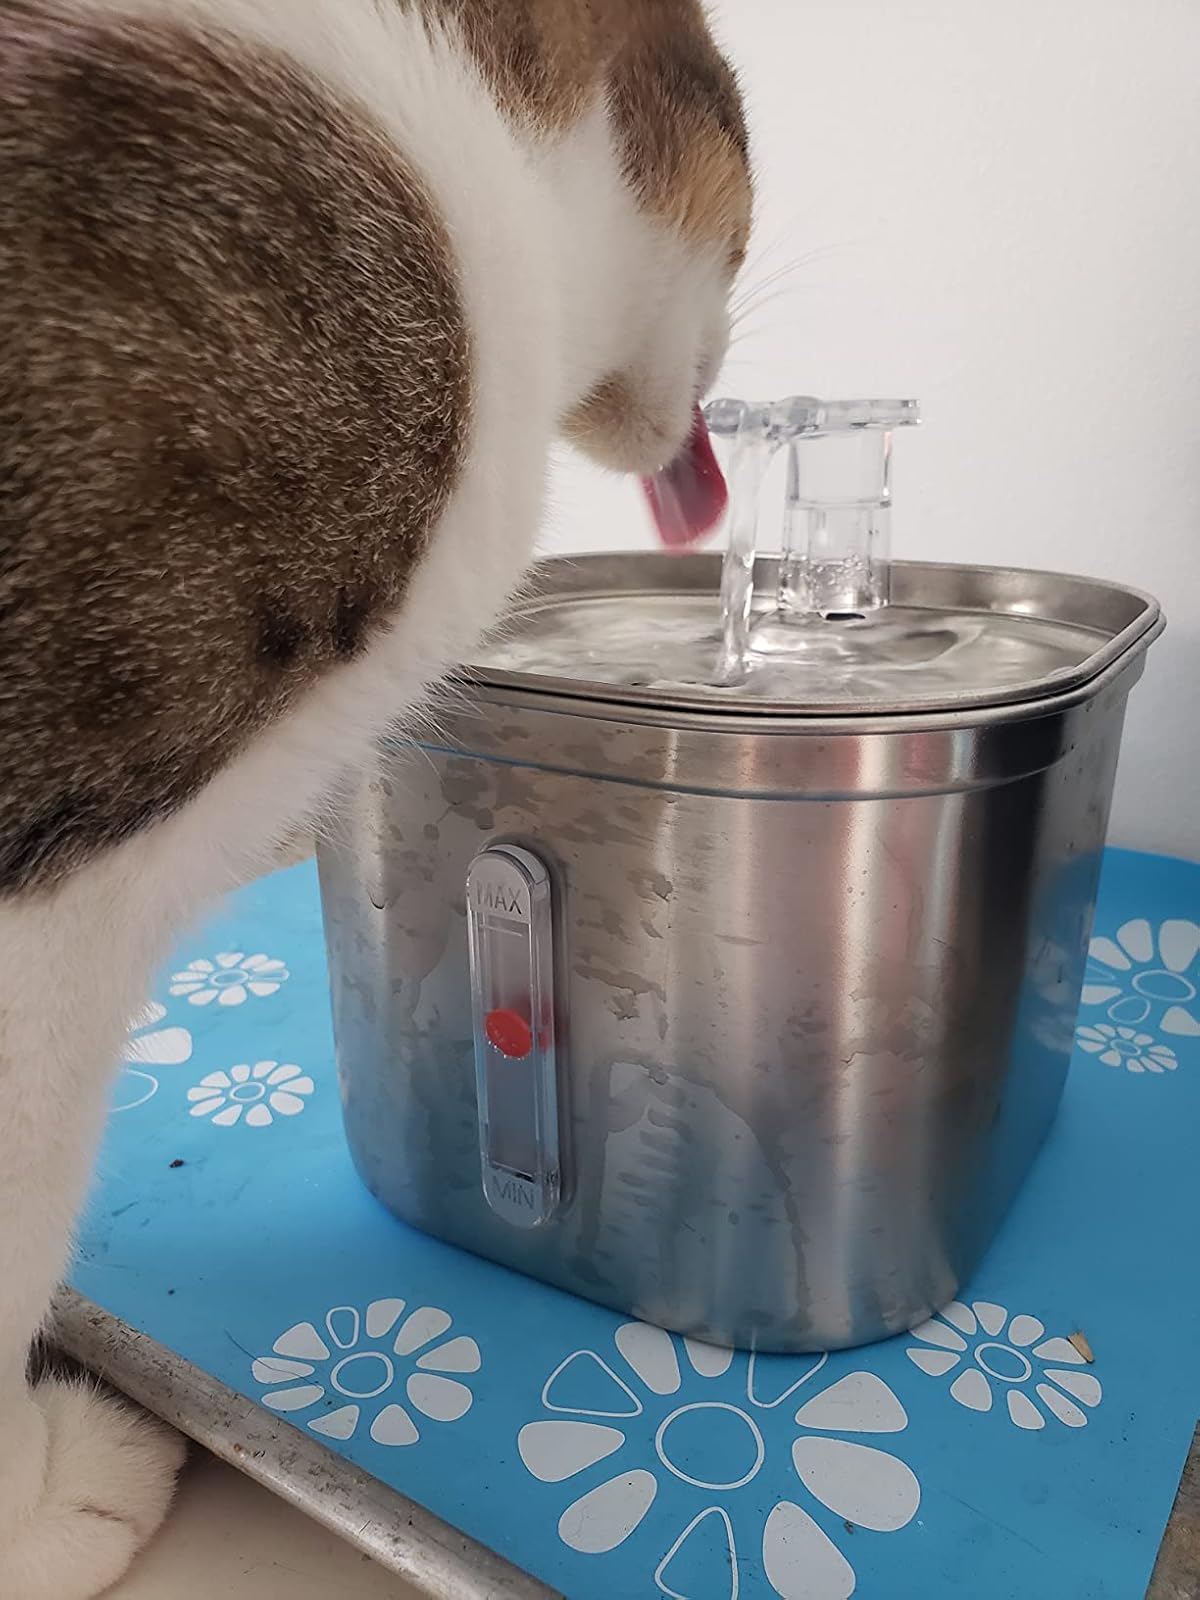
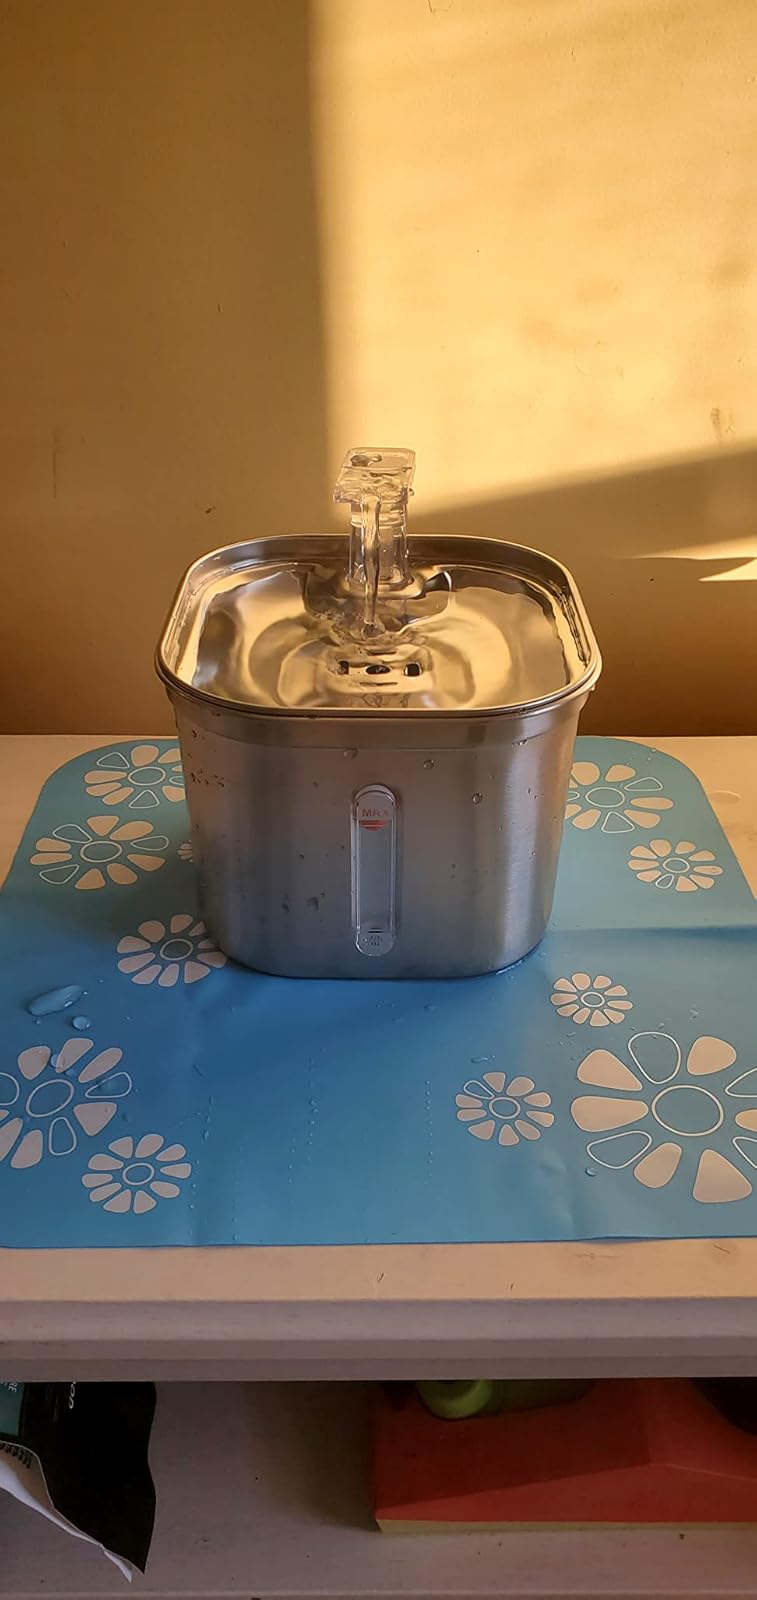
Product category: items_bowl
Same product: yes